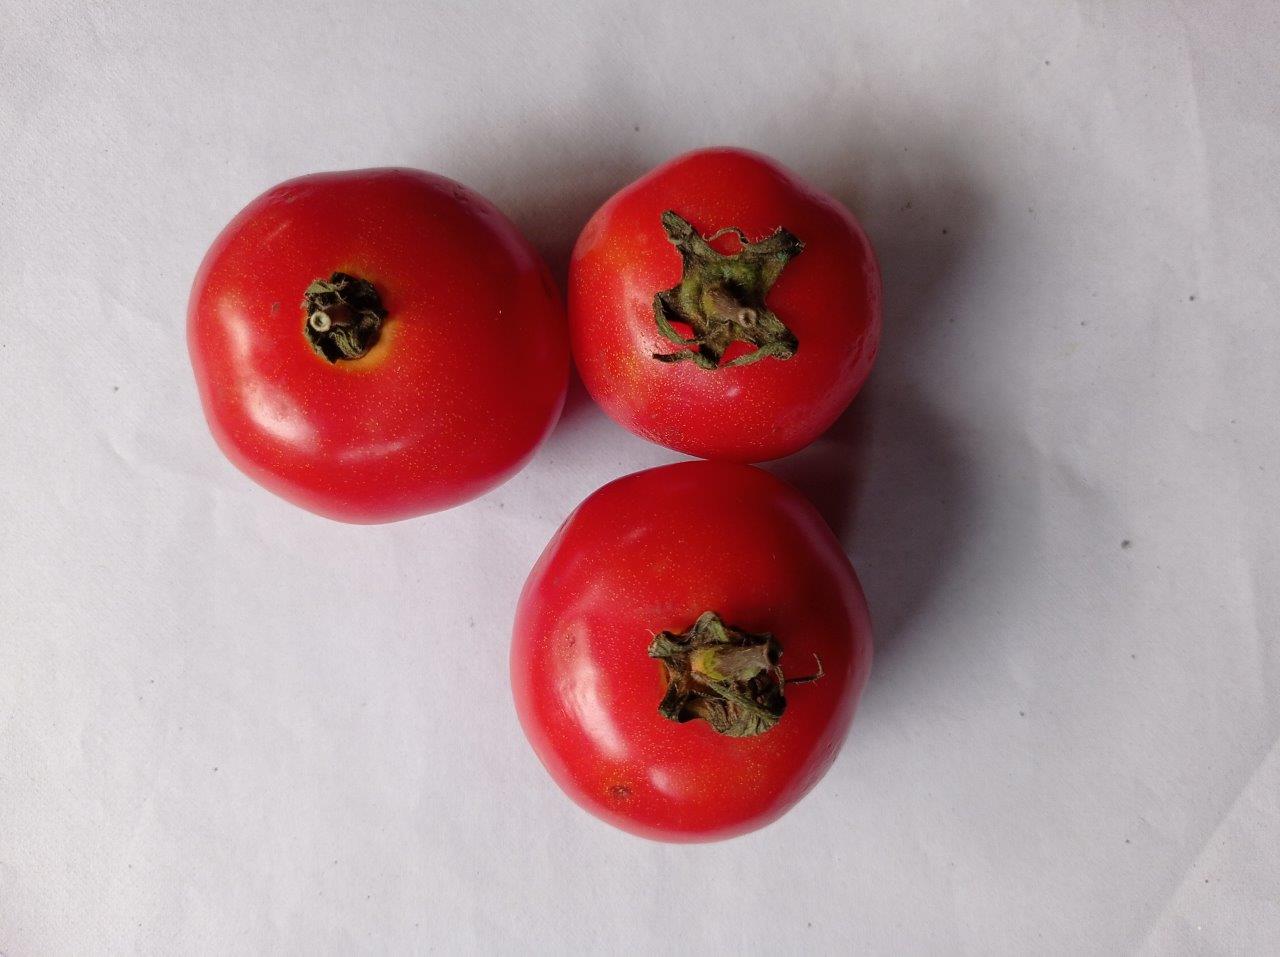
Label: Fresh